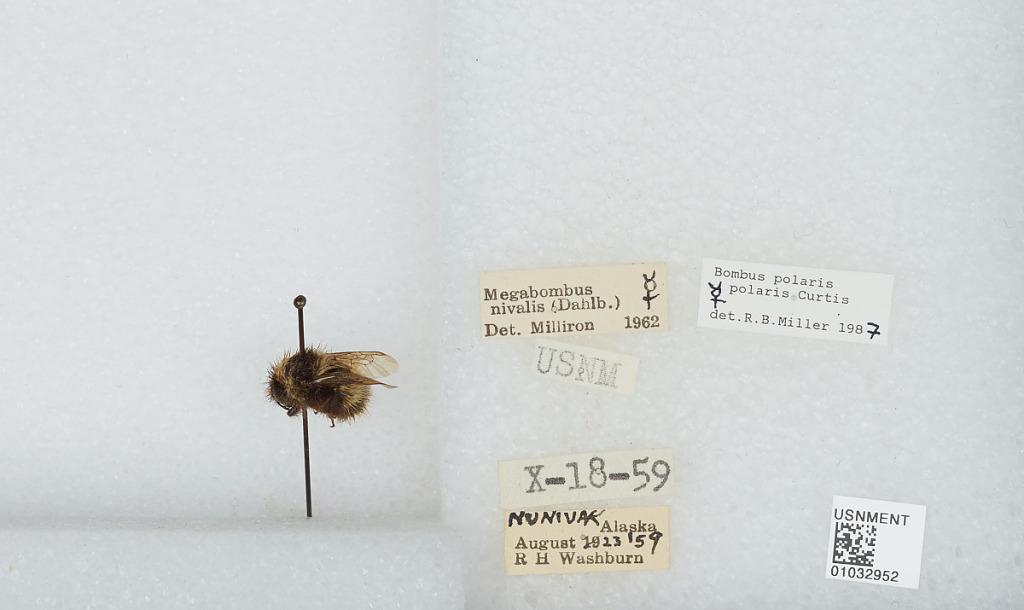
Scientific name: Bombus (Alpinobombus) polaris Curtis
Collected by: R. Washburn
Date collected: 1959-8-13
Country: United States
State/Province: Alaska
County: Bethel
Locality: Nunivak Island
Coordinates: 60.095, -166.211
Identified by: Milliron